Unisex public toilet

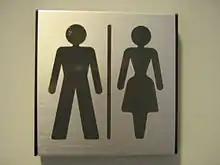
Gender-neutral toilet sign at department of sociology, University of Gothenburg, Gothenburg, Sweden

Several alternative terms are in use for unisex public toilets. Some favor all-gender toilets, gender neutral toilets, gender free toilets or all-user toilets or just toilet. The "Public Toilet Advocacy Toolkit" by the NGO Public Hygiene Lets Us Stay Human (PHLUSH) in Portland, Oregon (United States) from 2015 uses the term "all-gender". More recently, they have changed to the term "all user". However, some object to the term "gender-neutral" and similar terms, believing that neither the spaces nor the terms are truly neutral. They also object to the replacement of the word "sex" with the word "gender". Such people often express a preference for the term "mixed-sex". But whatever one calls them, these are toilets which can (in theory) be used by anybody, regardless of sex or gender identity or presentation.